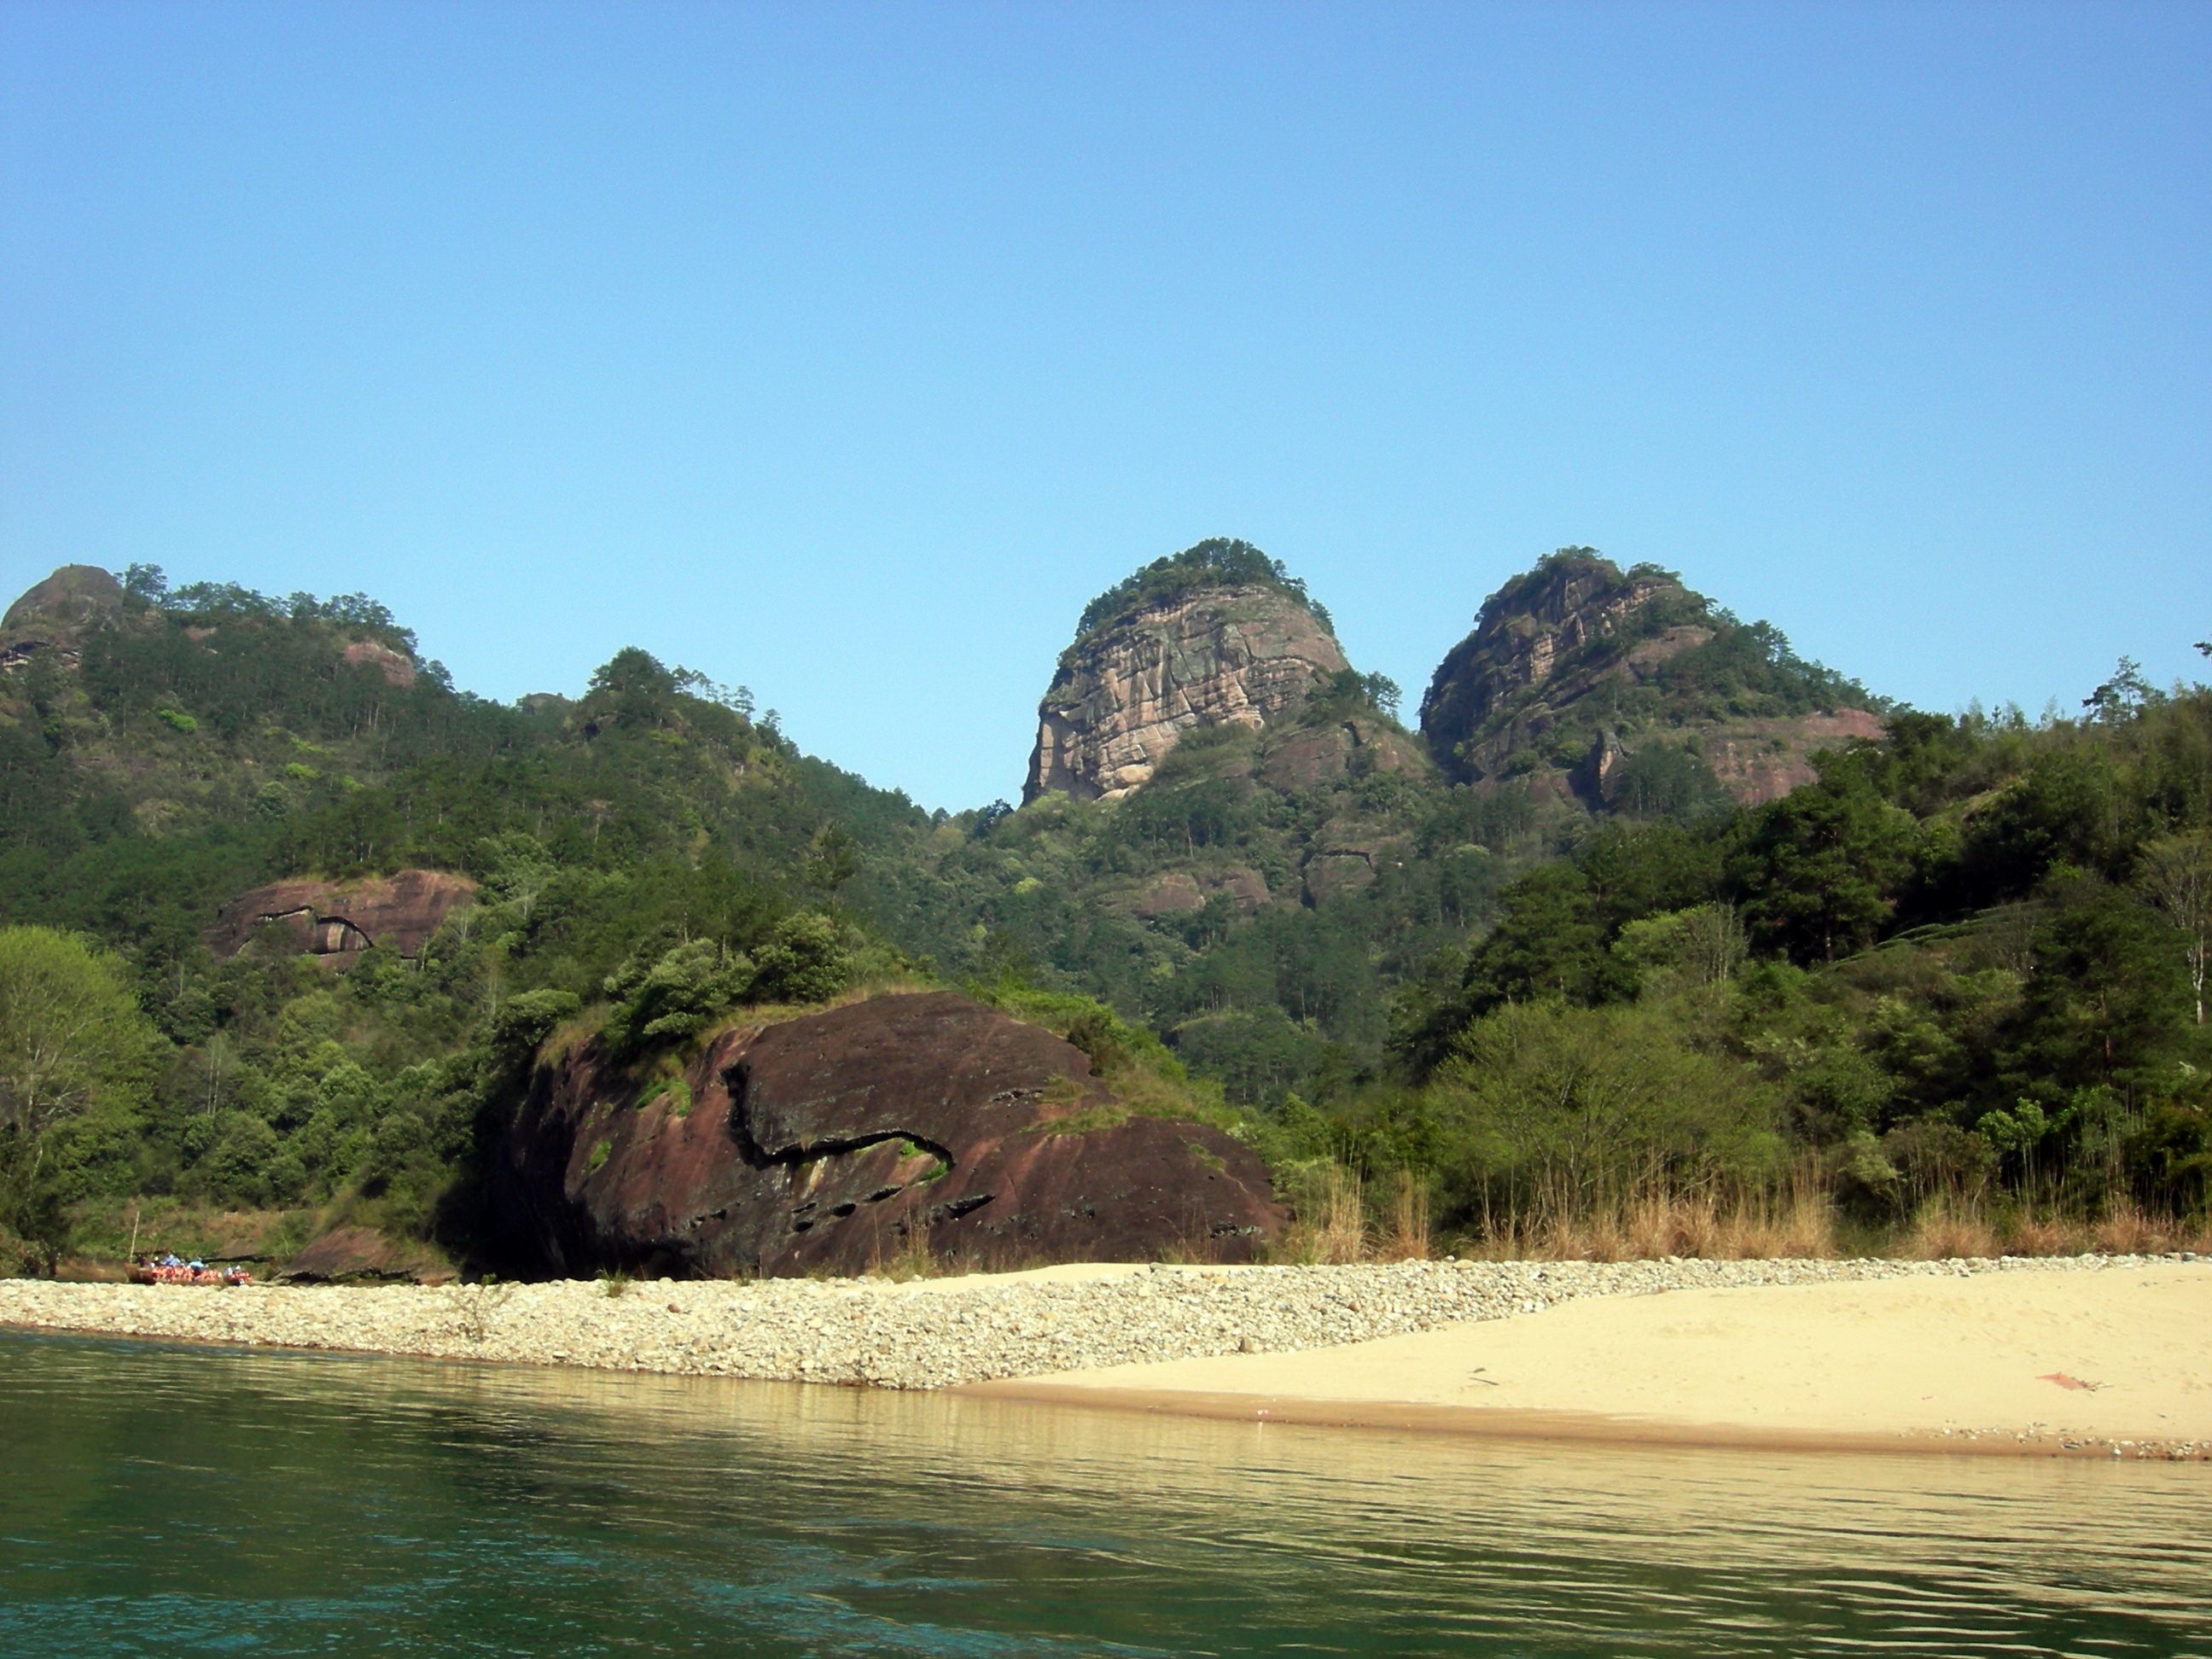
beach, landscape, sea, coast, water, rock, mountain, lake, river, vacation, cliff, green, bay, reservoir, terrain, body of water, woods, see, china, cape, wadi, landform, geographical feature